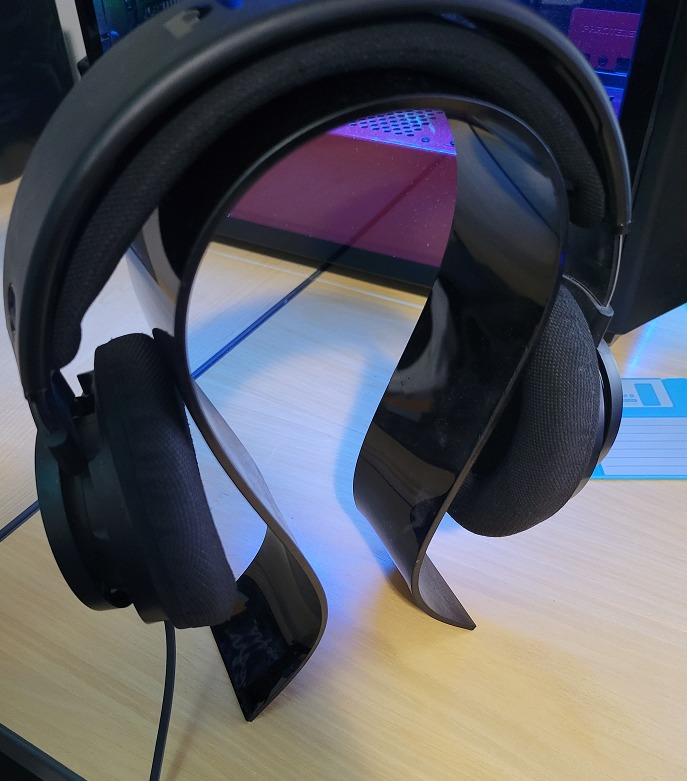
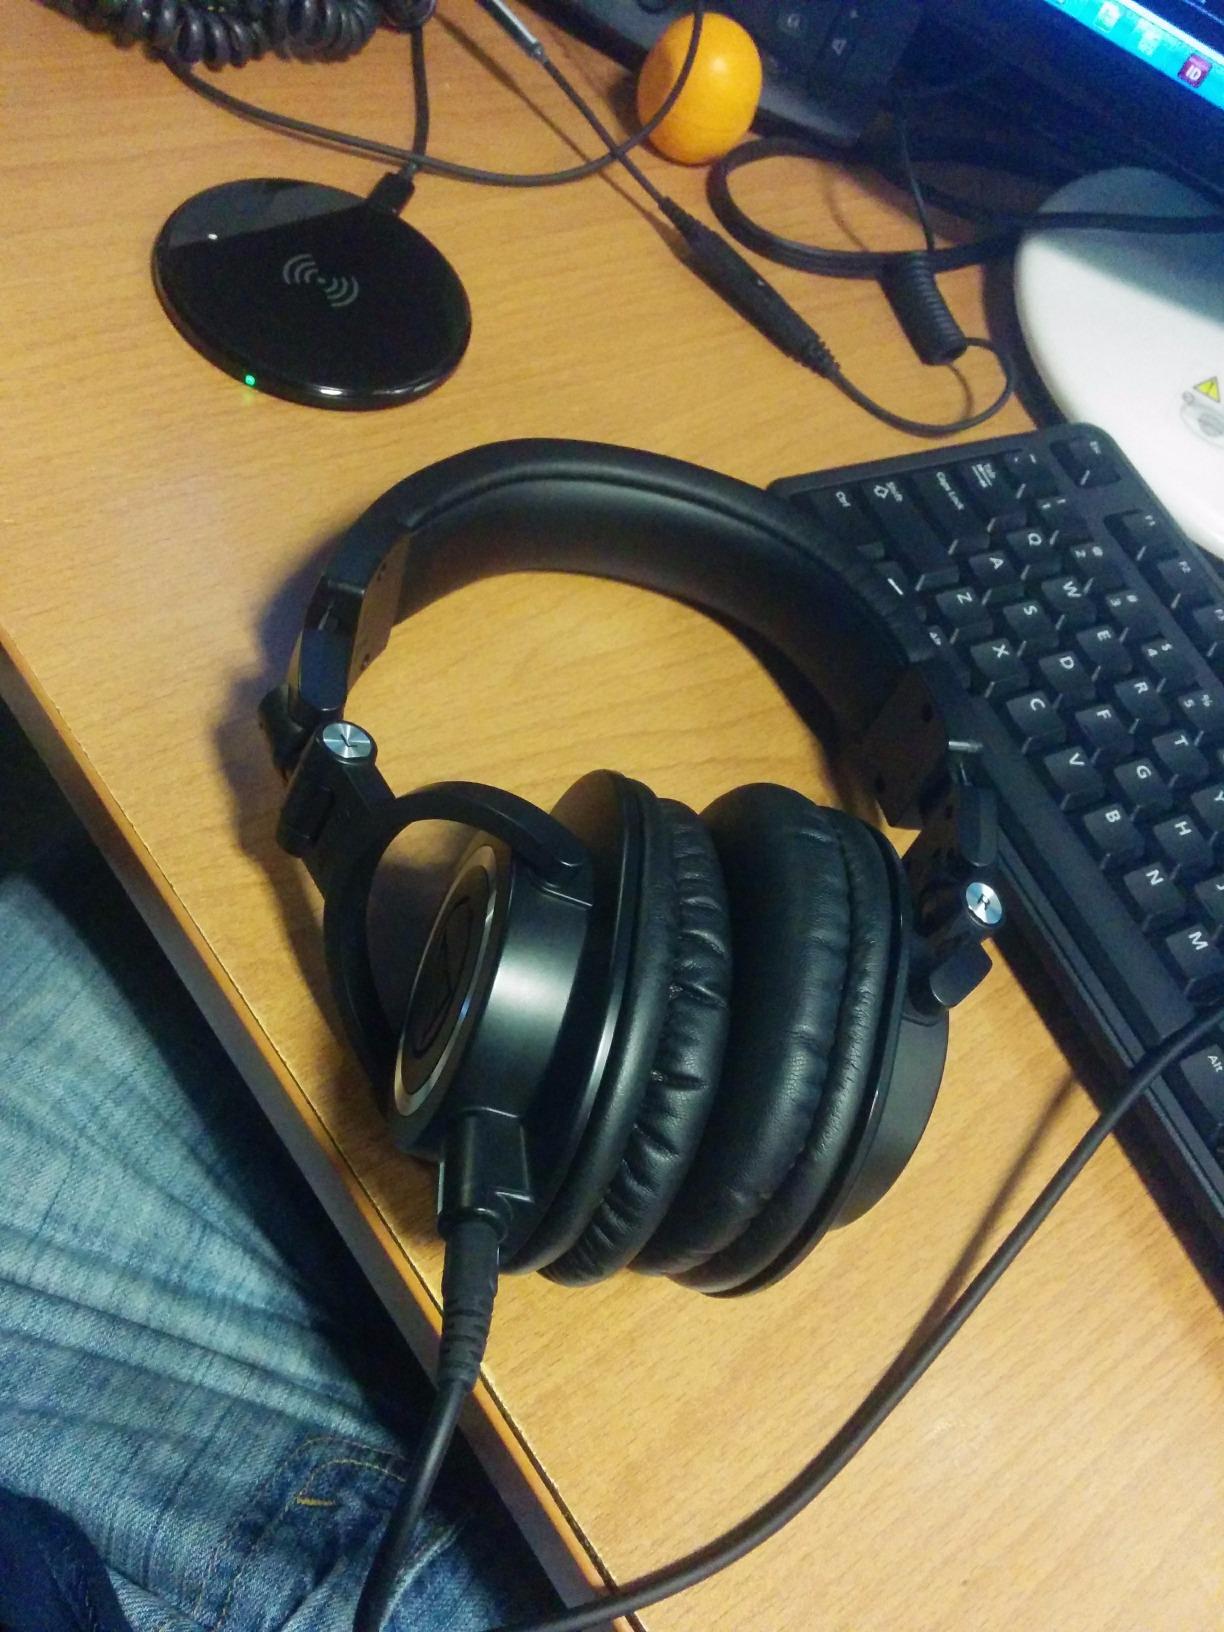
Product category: headphones
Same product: no